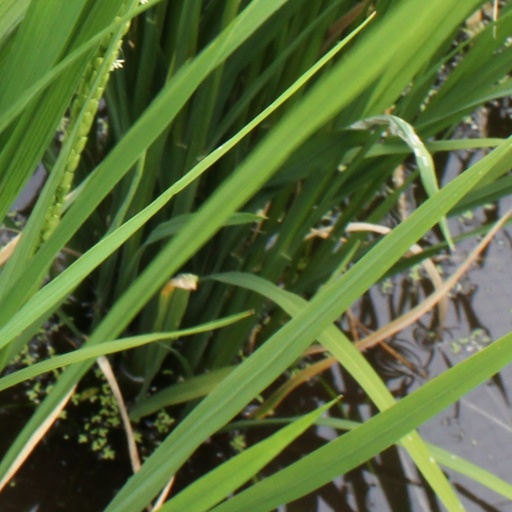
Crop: rice